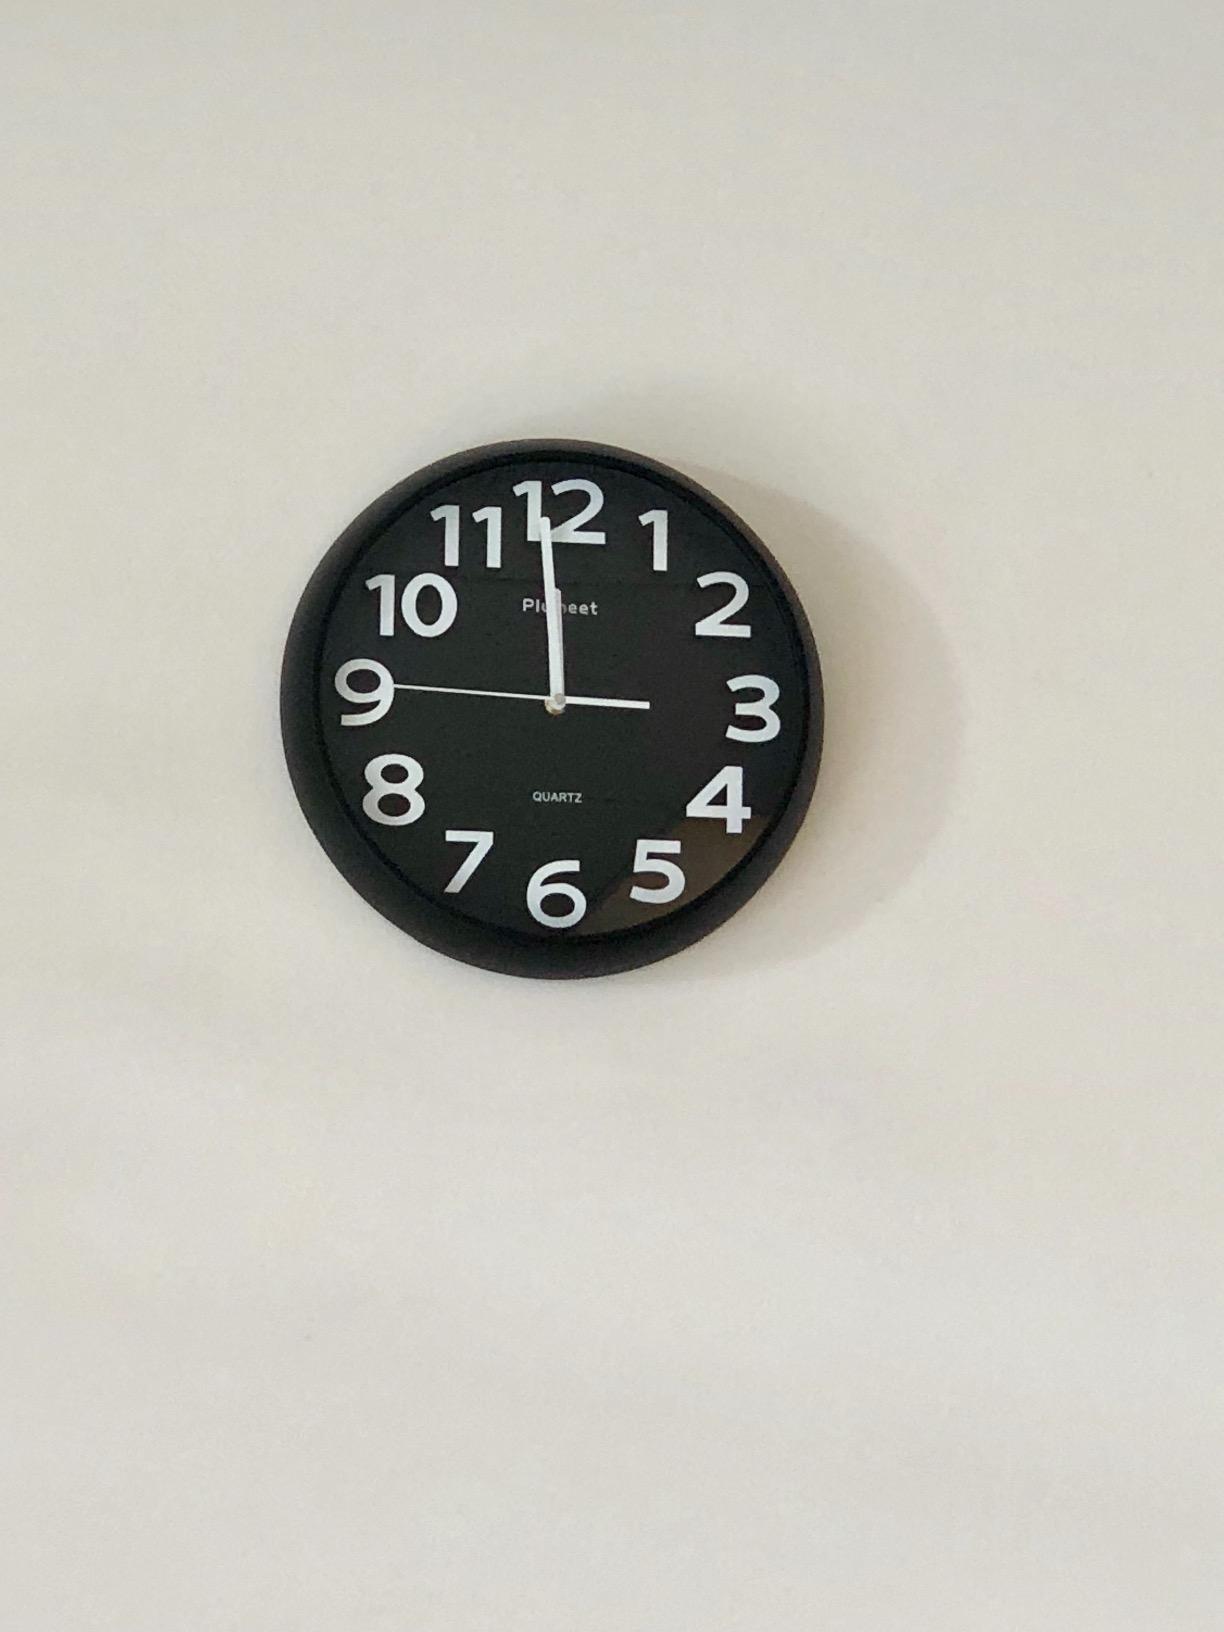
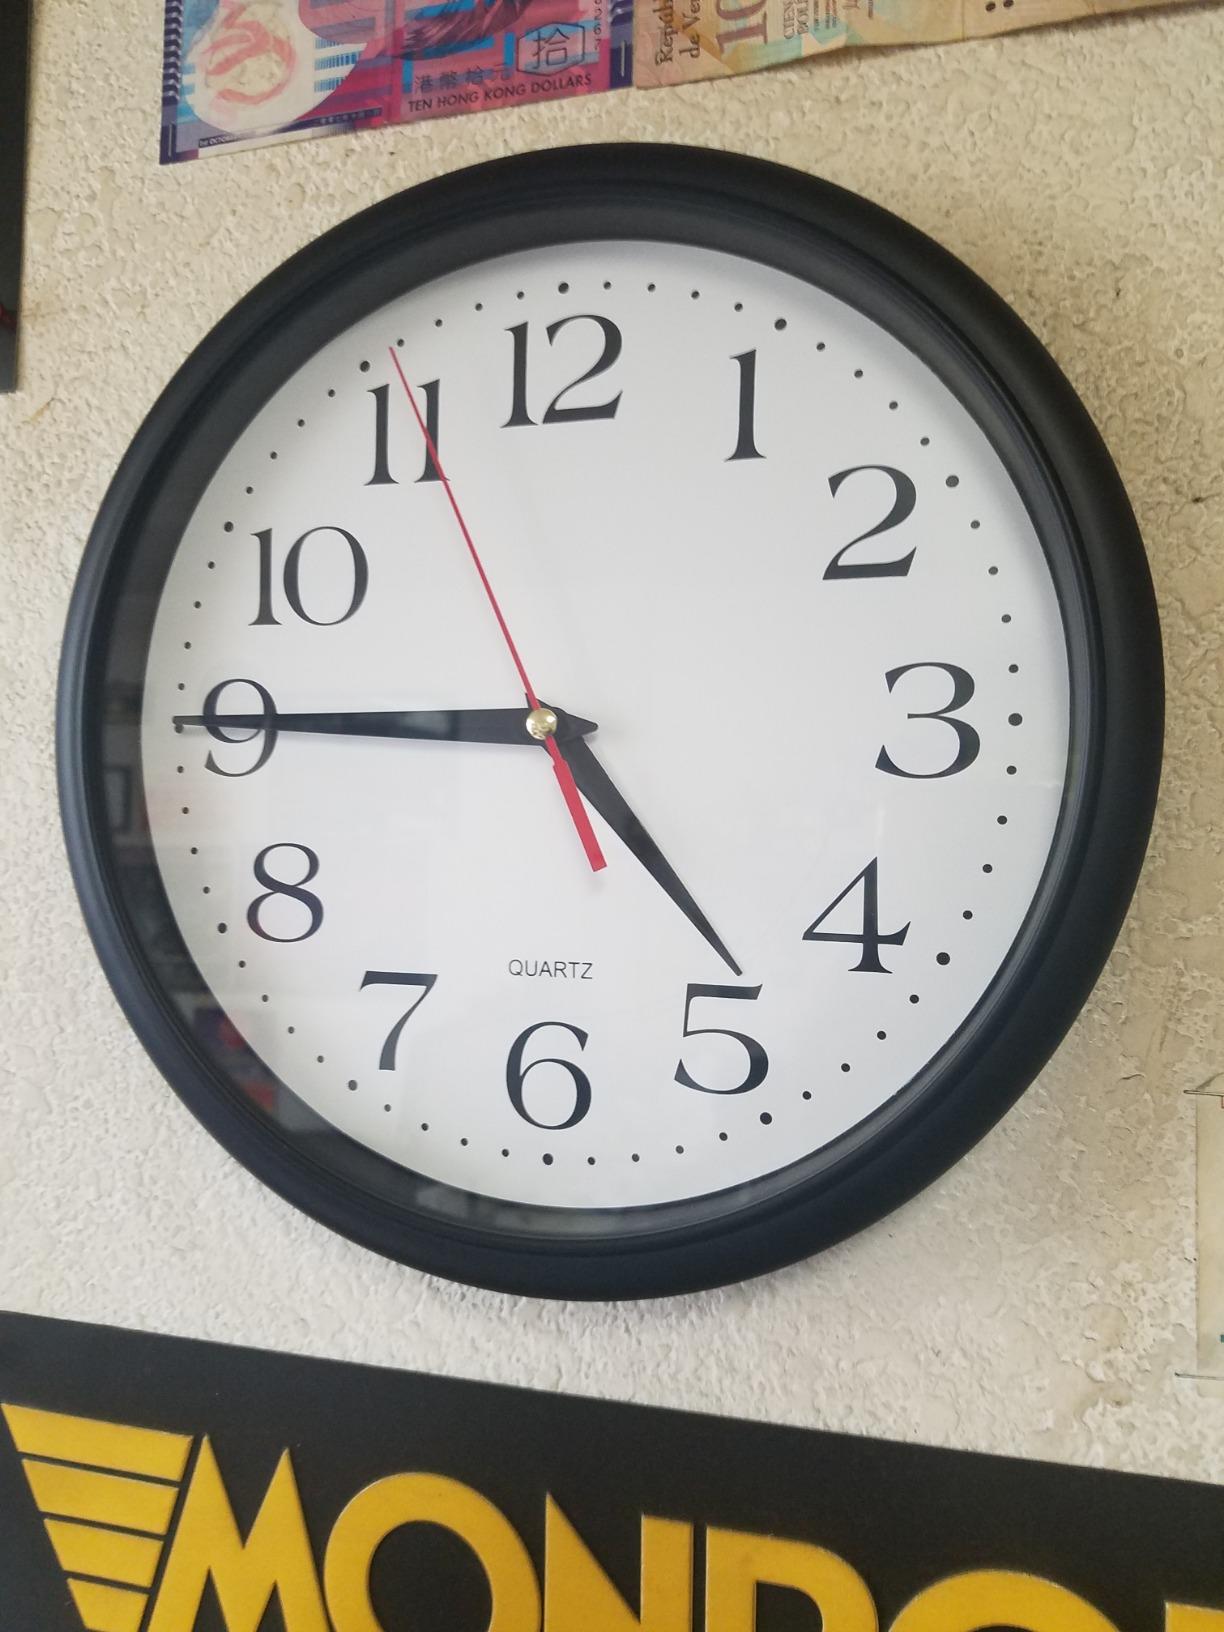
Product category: clock
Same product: no